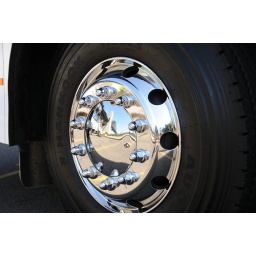
The Harbour Bridge can be seen in the reflection from this overly shiny coach hub cap